Nuneaton Abbey Street railway station

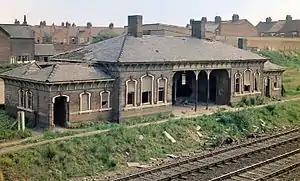
The derelict main building of Abbey Street station in 1975, seven years after closure, the platforms had been removed by this time, and the building is awaiting demolition.

Nuneaton Abbey Street was the second main railway station serving Nuneaton in Warwickshire, England. It operated between 1864 and its closure in 1968. The other main station is Nuneaton Trent Valley which is still open, but now known as simply "Nuneaton". The station served the Birmingham-Nuneaton-Leicester Line and also the now closed Ashby and Nuneaton Joint Railway.